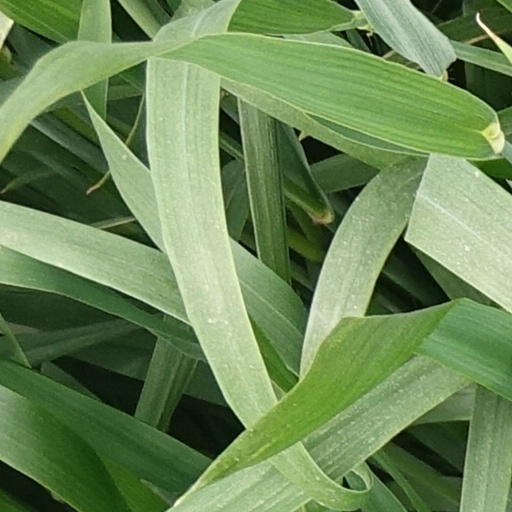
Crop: wheat